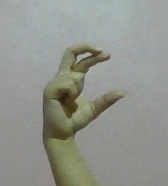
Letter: thal